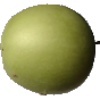
Label: apple_granny_smith